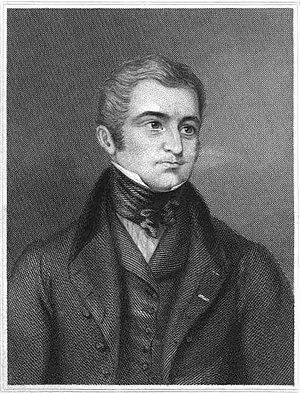
Adolphe Thiers, né le 26 germinal an V à Marseille et mort le 3 septembre 1877 à Saint-Germain-en-Laye, est un avocat, journaliste, historien et homme d'État français. Il est président de la République du 31 août 1871 au 24 mai 1873.